Cleanroom

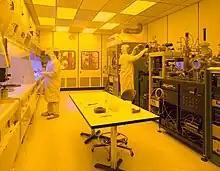
Cleanroom used for the production of microsystems. The yellow (red-green) lighting is necessary for photolithography, to prevent unwanted exposure of photoresist to light of shorter wavelengths.

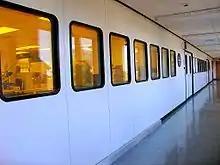
Cleanroom from outside

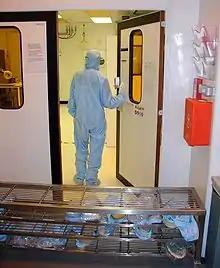
Entrance to a cleanroom with no air shower

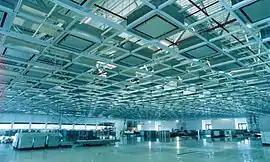
Cleanroom for microelectronics manufacturing with fan filter units installed in the ceiling grid

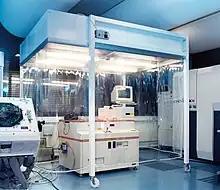
Cleanroom cabin for precision measuring tools

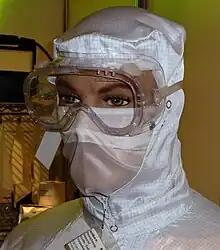
Typical cleanroom head garment

A cleanroom or clean room is an engineered space that maintains a very low concentration of airborne particulates. It is well-isolated, well-controlled from contamination, and actively cleansed. Such rooms are commonly needed for scientific research and in industrial production for all nanoscale processes, such as semiconductor device manufacturing. A cleanroom is designed to keep everything from dust to airborne organisms or vaporised particles away from it, and so from whatever material is being handled inside it.